Jawa Moto

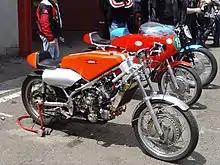
Racing bike Jawa 350/673 V4

Historically, JAWA had been active in racing, and by far the most active Eastern European manufacturer in motor sports. In track racing, JAWA sustained a presence in the world championship until the mid-'60s with respectable performances considering their limited budget. In motocross, the firm built an impressive record before its four-stroke engines became superseded by two-stroke engines. In speedway racing, dirt-track racing, and ice racing where four-stroke engines were still at an advantage, the firm remained a dominant force. The separate factory where these competition motorcycles were built became a separate company following the privatizations of the 1990s with the fall of communism.